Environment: real
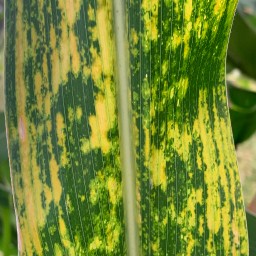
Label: lethal_necrosis